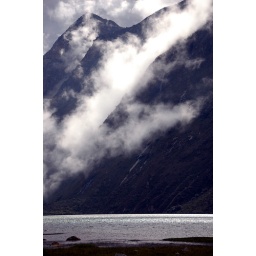
Small lake in the middle of the mountains in the Huaraz region of Peru.